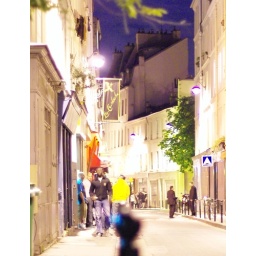
nice night sky balanced on a metal knob. three clubs on this street with three very different crowds in 1/2 block